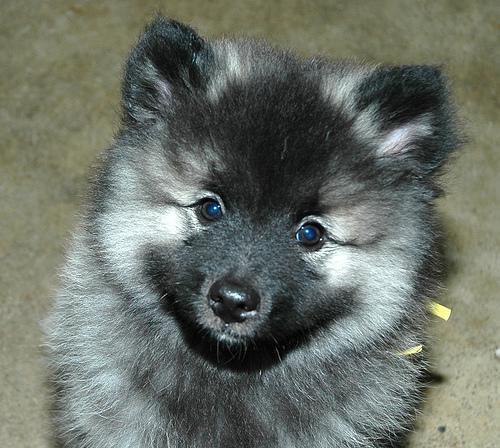
keeshond